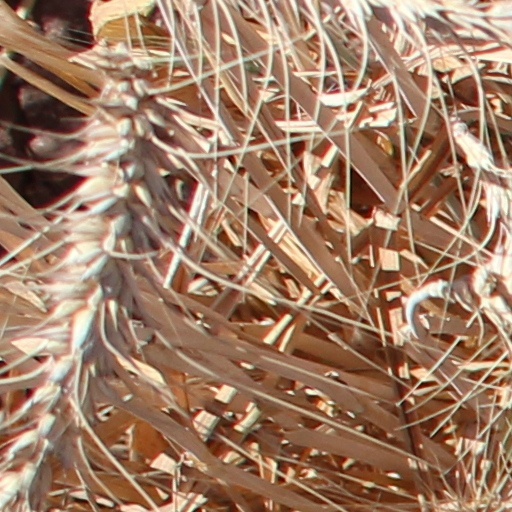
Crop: wheat